Redland City

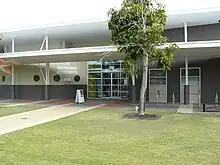
Entrance to the Capalaba Library, 2008

Key industry sectors include health care and social assistance, retail trade, education and training, sand mining, construction and tourism.